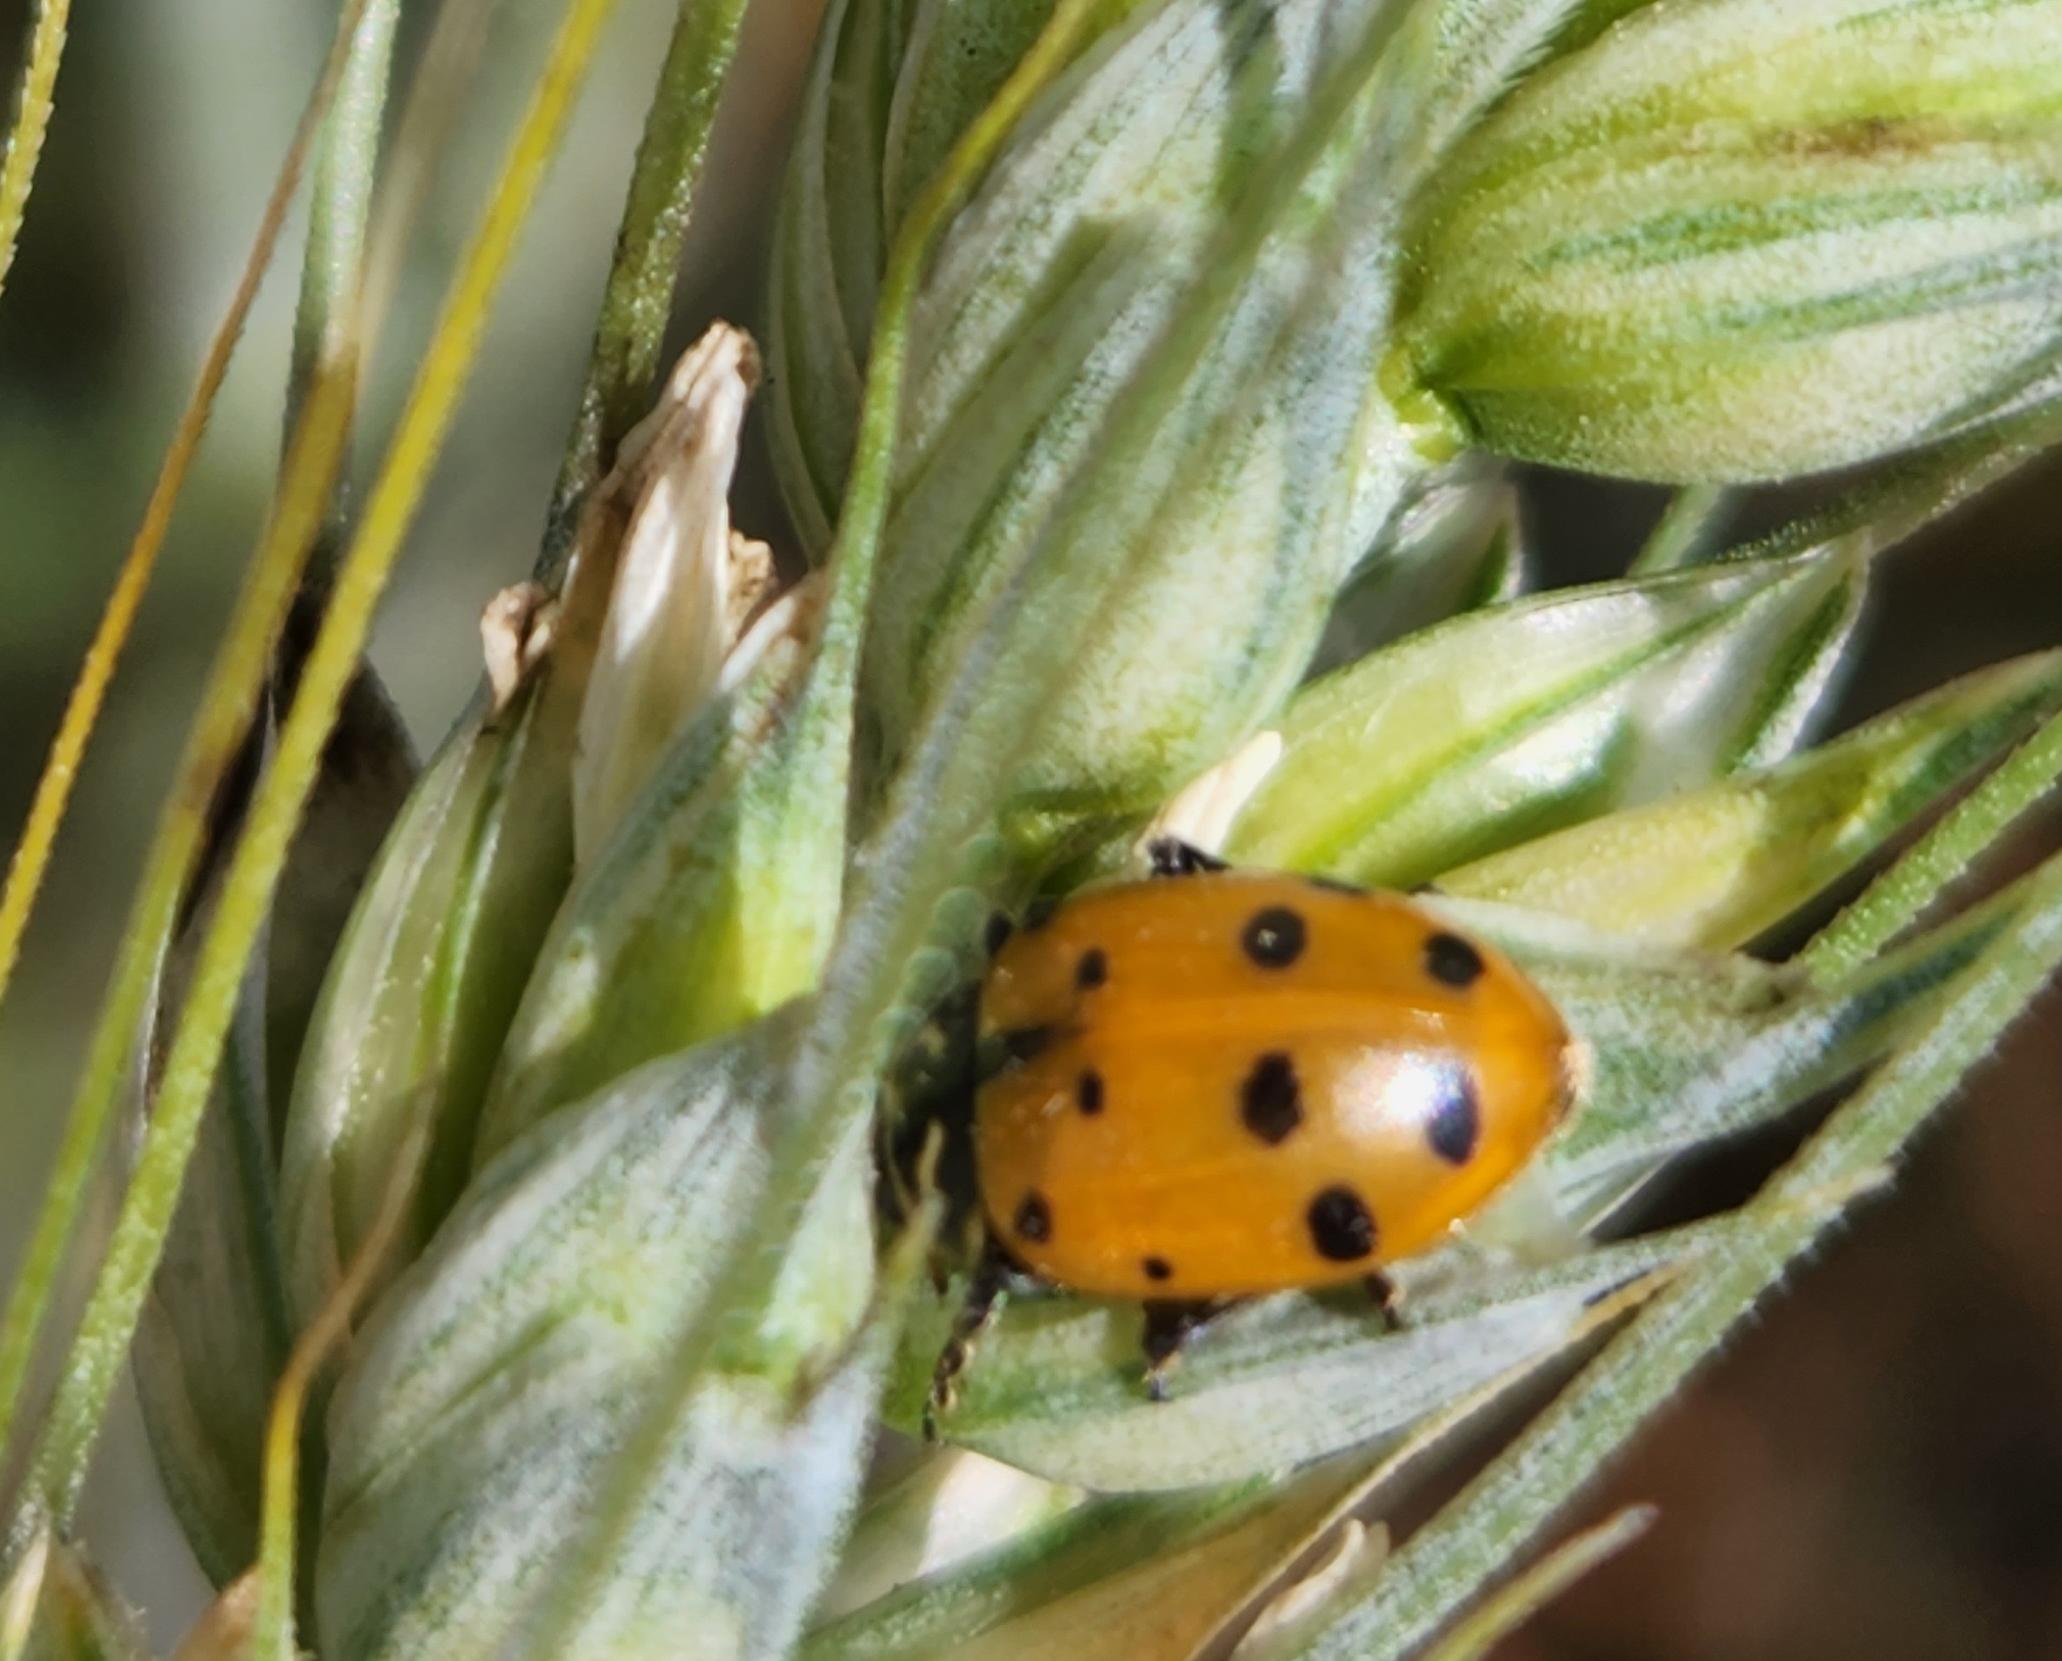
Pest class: predators